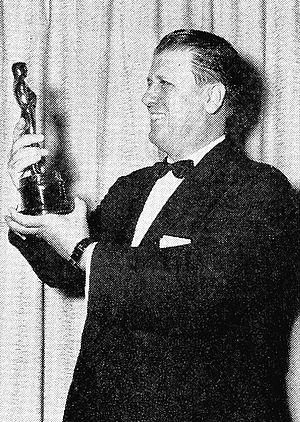
George Cooper Stevens est un réalisateur, producteur, scénariste et directeur de la photographie américain, né le 18 décembre 1904 à Oakland et mort le 8 mars 1975 à Lancaster.